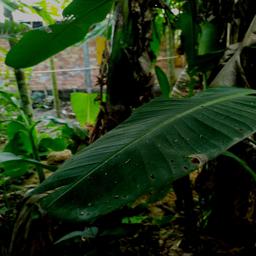
Label: YELLOW SIGATOKA